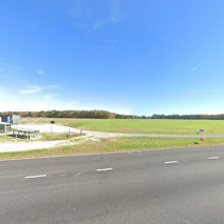
Label: streetView